Dhanbad district

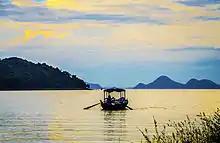
Sunset at Maithon Dam

Dhanbad district was constituted in 1956 by carving out the old Dhanbad subdivision Chas and Chandankiyari police stations of the Sadar subdivision of the erstwhile Manbhum district. Dhanbad is Police district since 1928. The re-organisation of the districts in the State of Bihar which took place after 1971 did not affect the district of Dhanbad. Dhanbad Municipality is the chief town and the headquarters of the district. In the year 1991, Bokaro District was constituted by carving out Chas Sub-division of Dhanbad district and Bermo Subdivision of Giridih District.